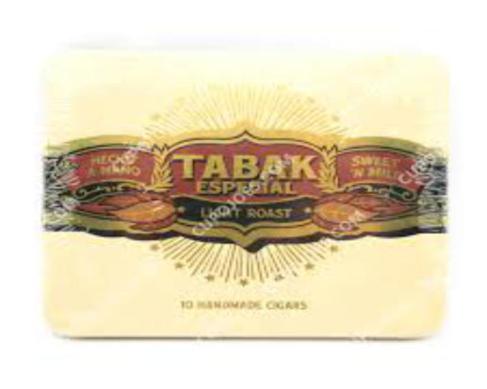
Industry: Necessities